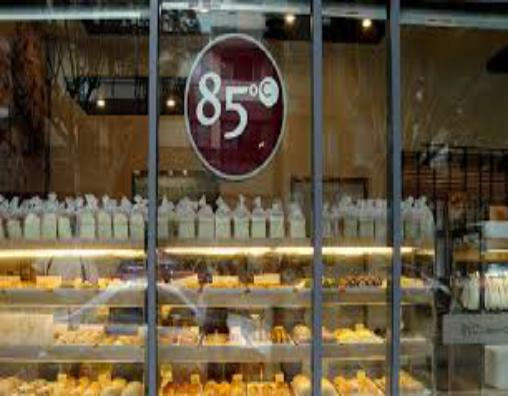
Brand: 85C Bakery Cafe
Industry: Food